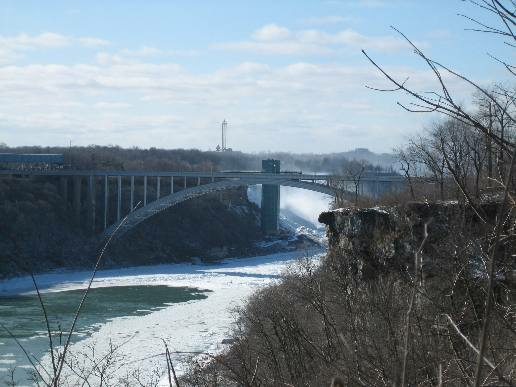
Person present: No